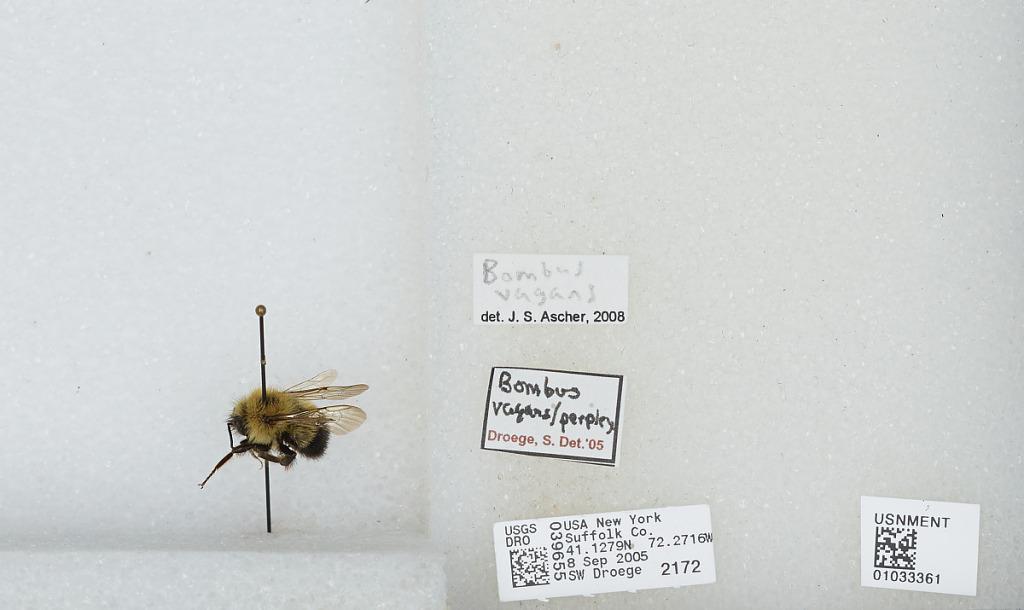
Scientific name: Bombus (Pyrobombus) vagans vagans Smith
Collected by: S. Droege
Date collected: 2005-9-8
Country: United States
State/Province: New York
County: Suffolk
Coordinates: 41.1278, -72.2717
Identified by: Droege, Sam